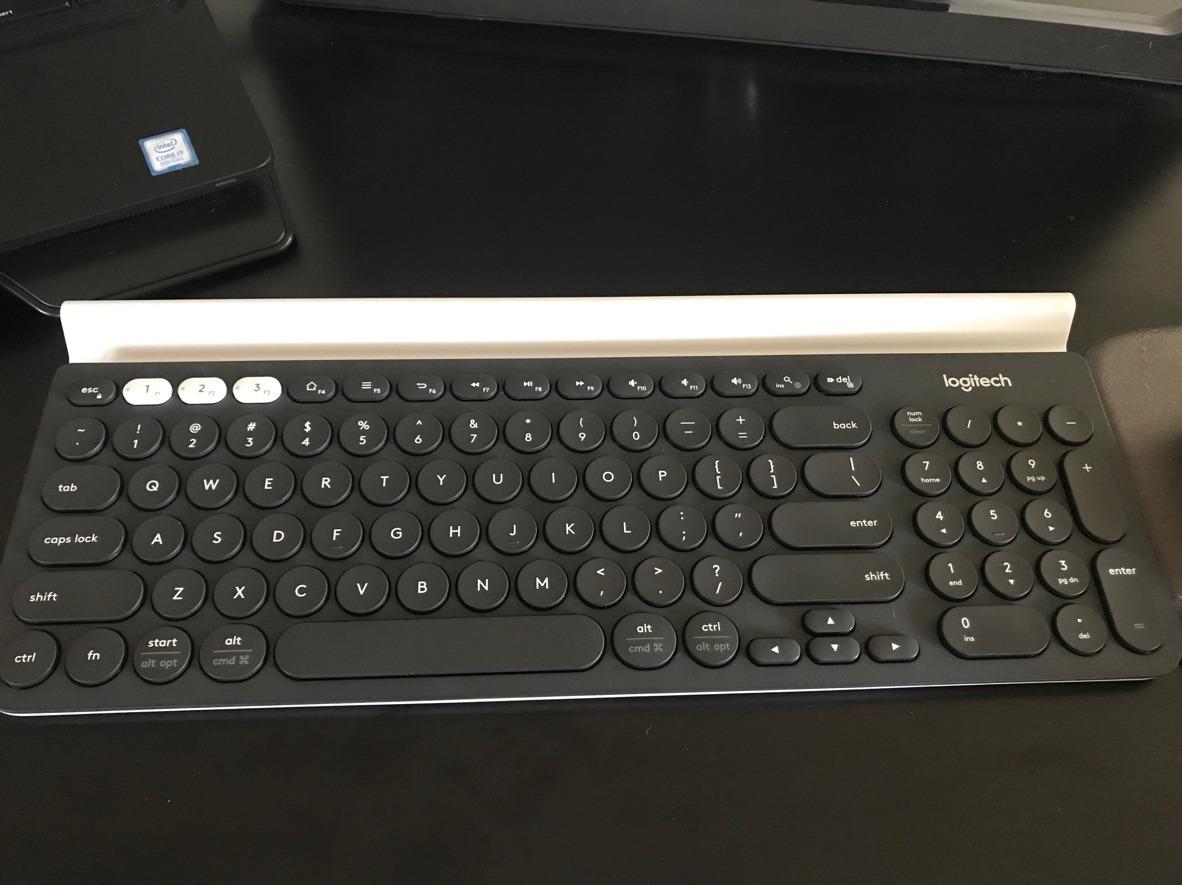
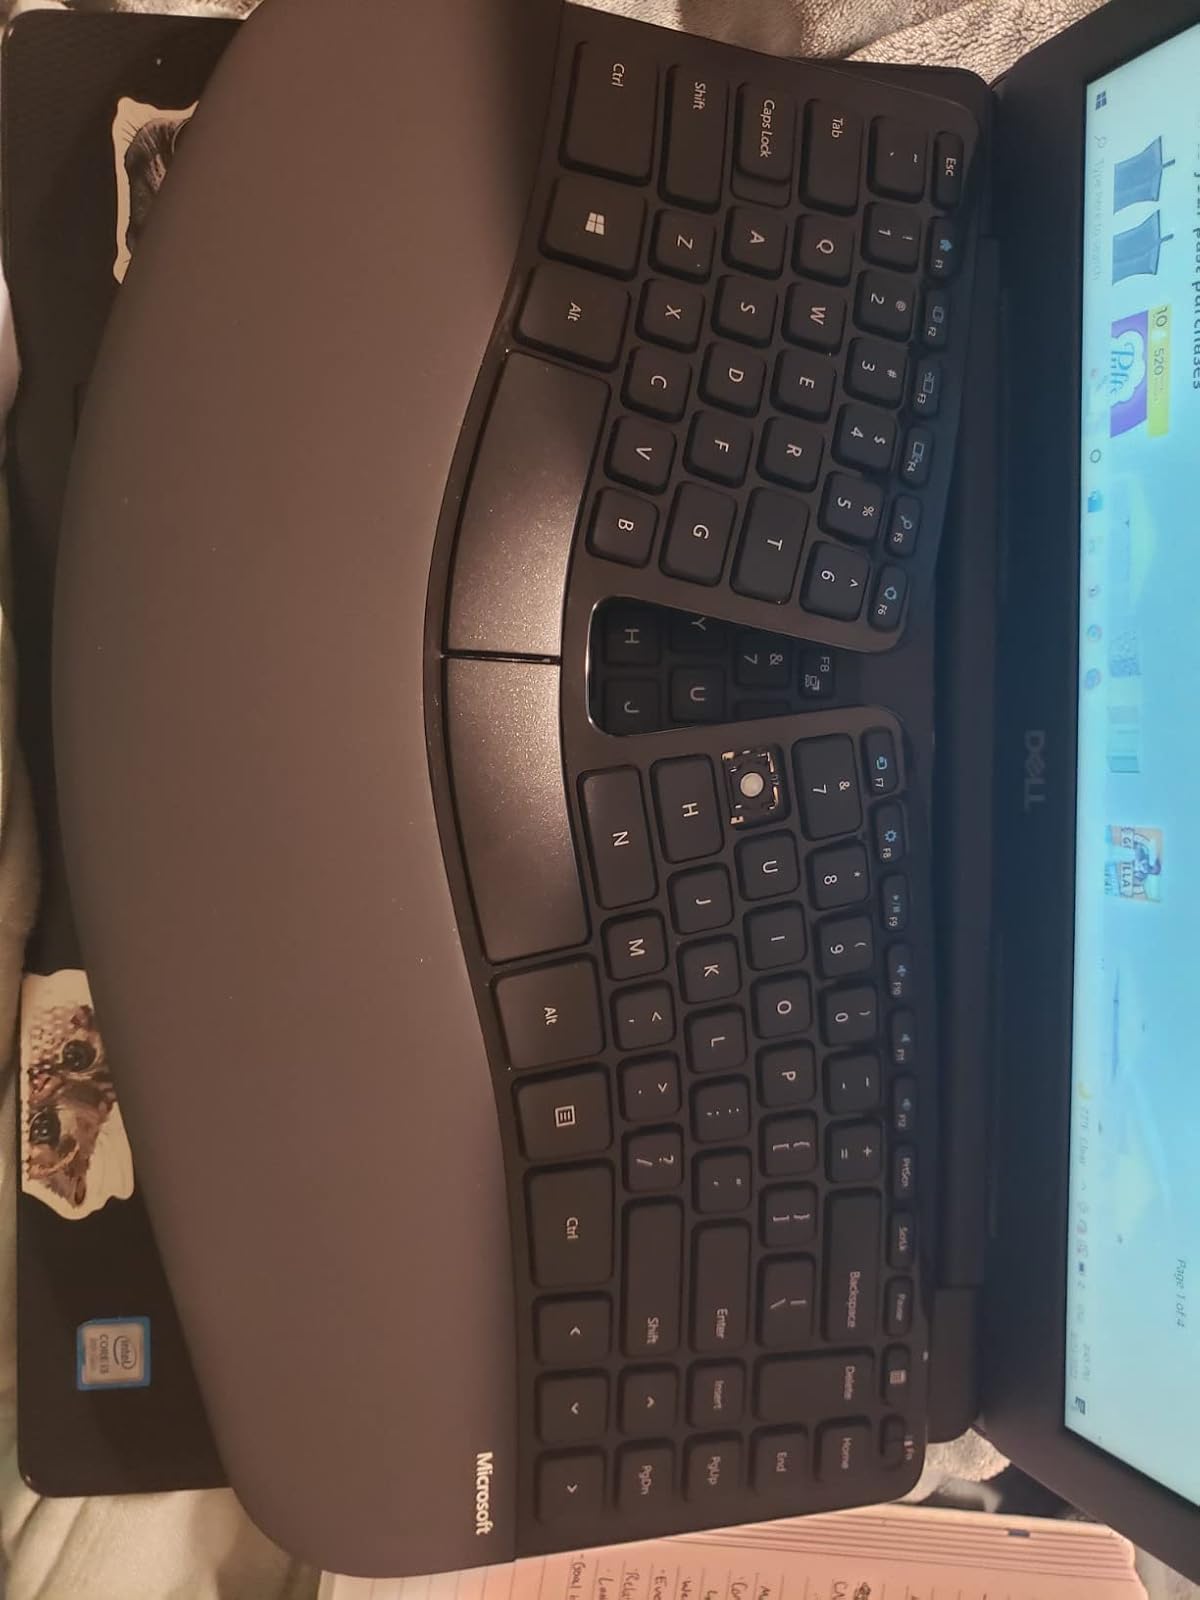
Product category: keyboard
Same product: no